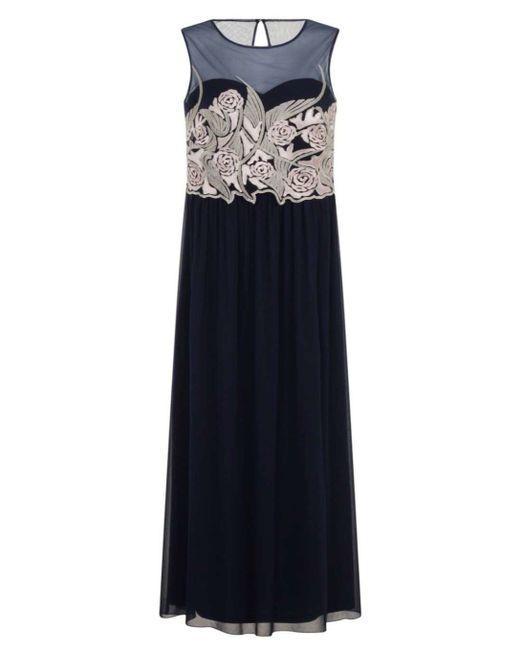
Net Design Partywear schwarzes Kleid Kleid für Frauen